Daisy Midgeley

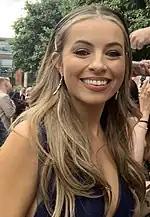
Due to being from Surrey, Jordan used a fellow acting friend as a voice coach for the Mancunian accent.

On her character, Jordan said: "Daisy has been a delight to play so far with her lack of filter and flirty nature but there's certainly more to her than meets the eye. I'm excited to flesh her out and see what lies ahead for hers and Jenny's relationship." She commented on Daisy's bluntness, stating that she does not have a filter and that she tends to say what she thinks without thinking of the consequences. Jordan also opined that there are a lot of routes that could be taken with her character and that she is a "work in progress". She explained that despite Daisy being mainly concerned for herself, she does love Jenny a lot due to being loyal to the people she loves. Jordan described Jenny as the only mother figure that Daisy has encountered throughout her life, and due to the happiness that Daisy associates with Jenny, she wants to rebuild their connection. Jordan also stated that Daisy believes Jenny's husband Johnny is not good enough for Jenny and said that "he needs to go" since "she just instantly hates [him]". Jordan admitted that her character does not go about things in the best way, but defended her actions since they have the objective of making Jenny happy in the long term. Jordan also revealed that producers have informed her of a "potential love match" for Daisy, hinting that they are "very different" to her. Jordan later said that her character sees men as toys and would only get a love interest if she was bored. She hinted that when Daisy does become bored, she would "go around seeing what sort of trouble she can stir up".